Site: brandenburg
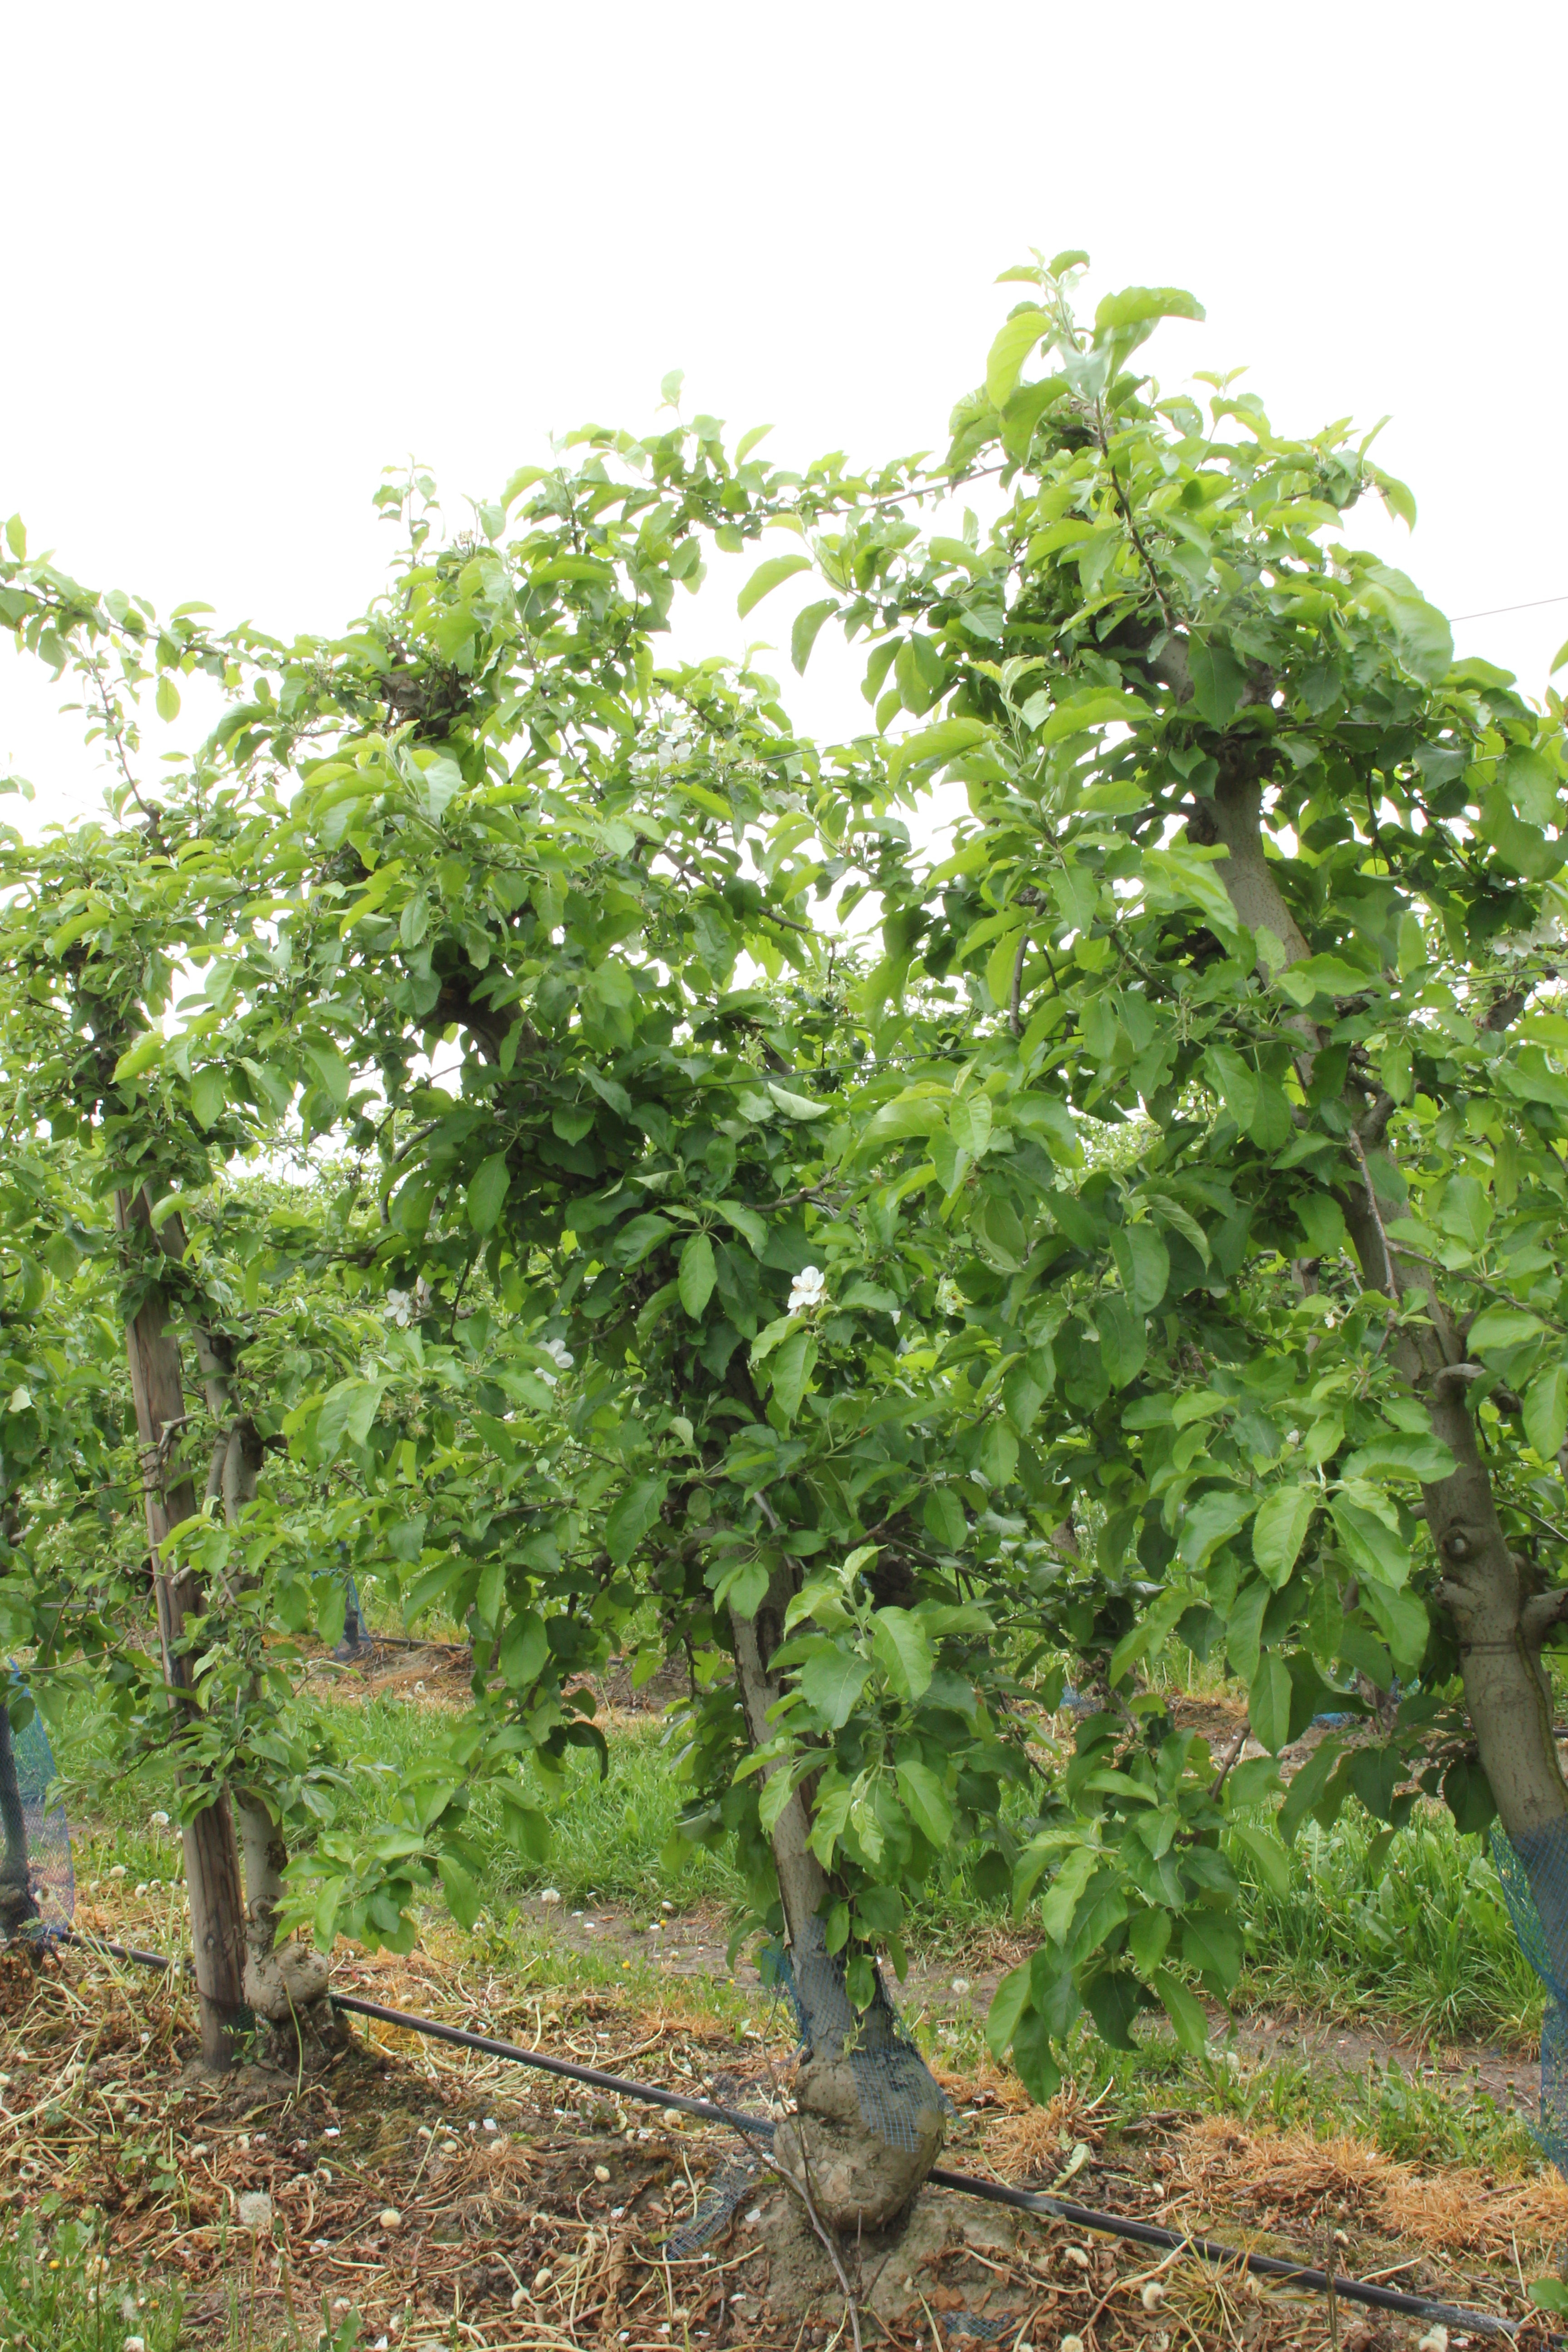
Growth stage (BBCH 67): Flowering